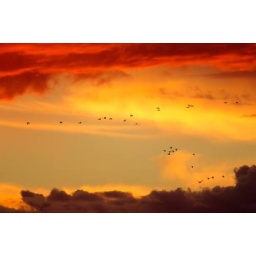
dots in the red sky